US5

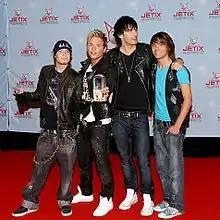
US5, Berlin (2008)

US5 was a multinational pop boy band. The band originated in 2005 on the German RTL II television reality show "Big in America" and debuted in June of the same year on Lou Pearlman’s Transcontinental label. US5 became successful throughout central Europe with their first album "Here We Go" and with several hit records thereafter.